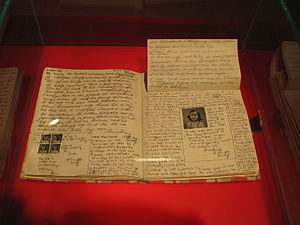
Dagbog
Anne Franks dagbog udstillet på Anne Frank Museet.
En dagbog er en bog til at skrive uformelle kronologiske, daterede indlæg.